Condor Legion Tank Badge

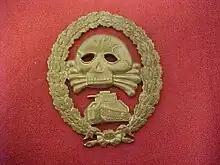
Bronze version of the badge

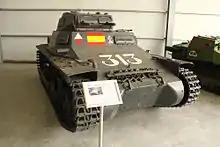
German Panzer I tank of type used by the Condor Legion

The Condor Legion Tank Badge was a German military decoration awarded to tank crews who served with the German Condor Legion during the Spanish Civil War, 1936–1939.